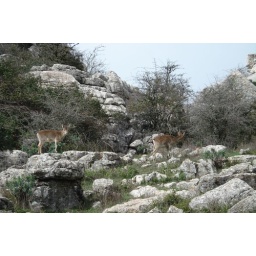
A pair of mountain goats, the largest animal that can survive in this environment